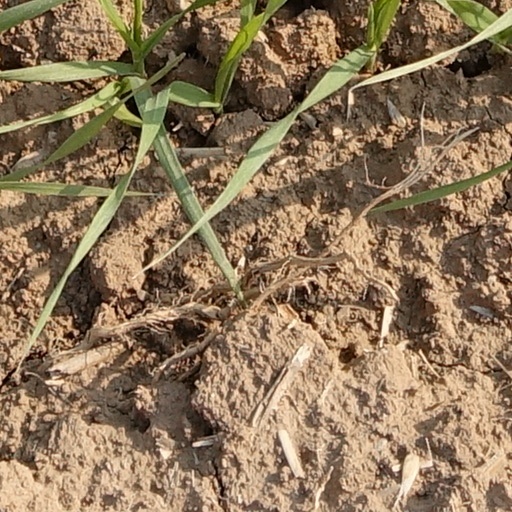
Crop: wheat